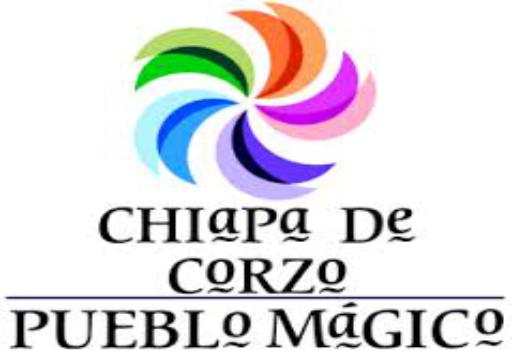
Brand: corzo
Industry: Necessities